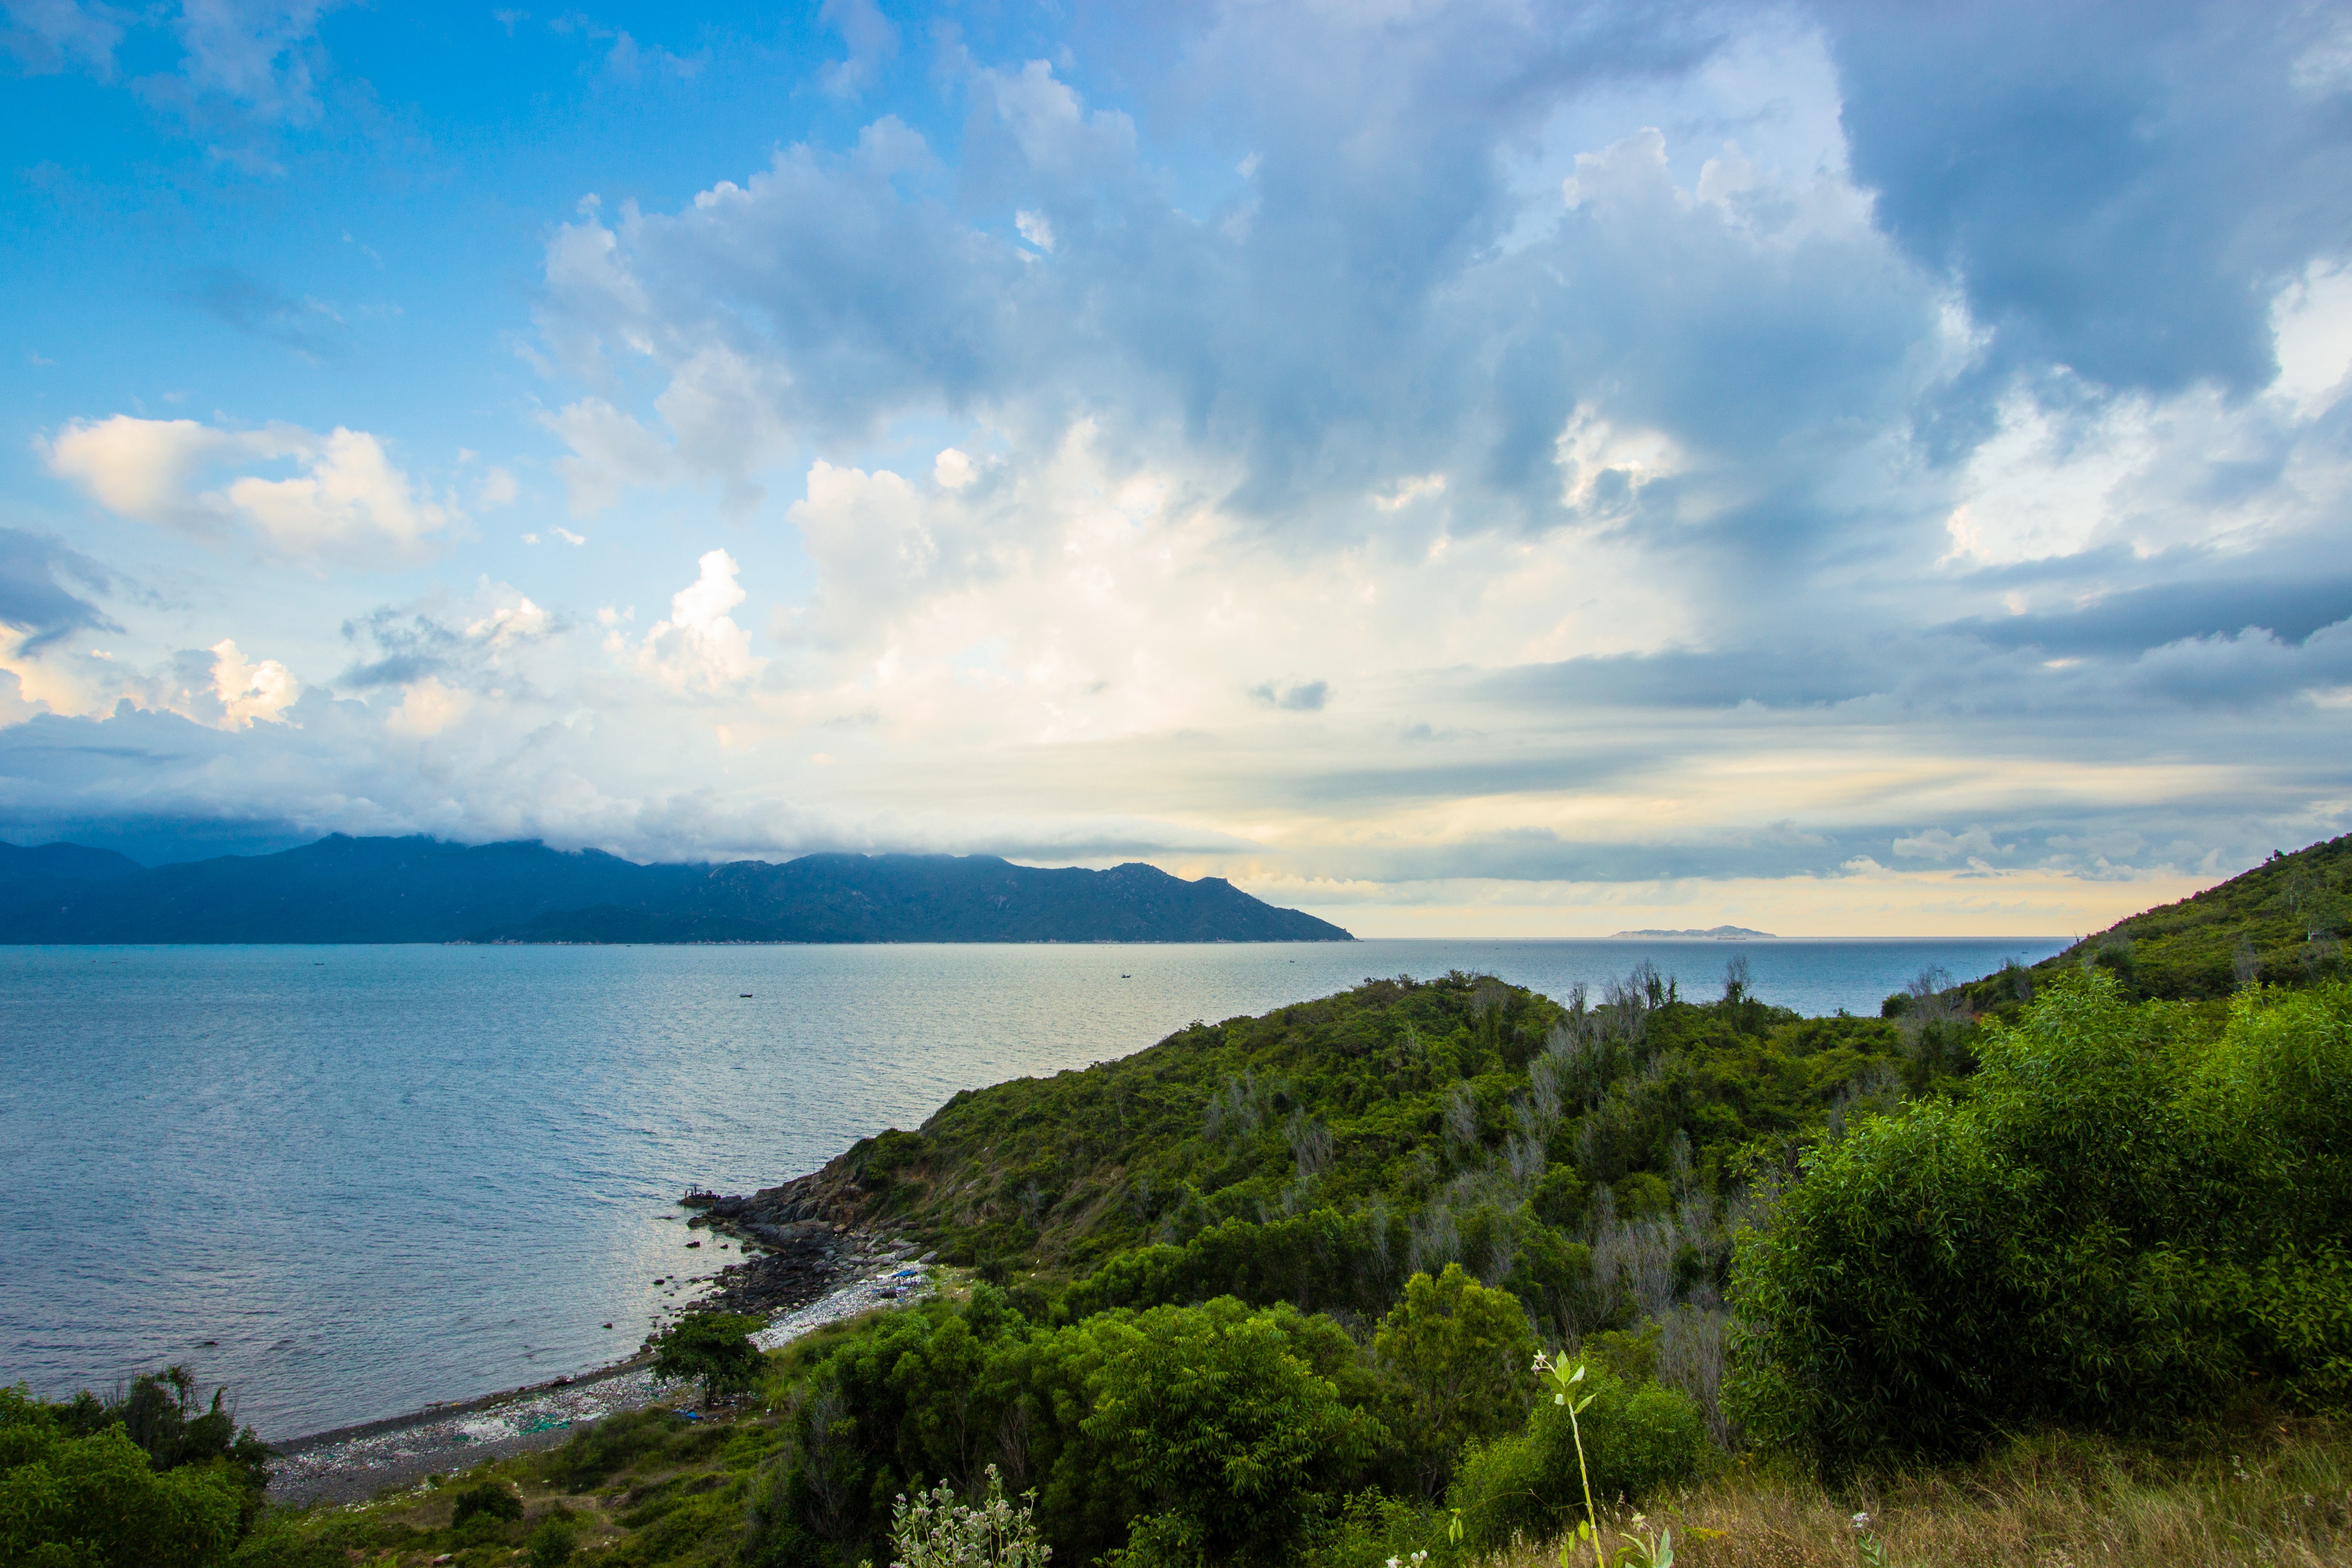
beach, landscape, sea, coast, nature, ocean, horizon, mountain, cloud, sky, hill, shore, lake, home, male, cliff, dusk, bay, reservoir, terrain, page, body of water, write, loch, landform, the sea, than, ho ng, geographical feature